David F. Swensen

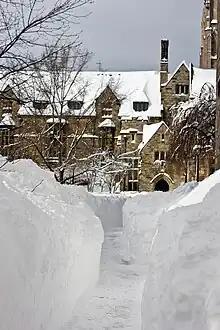
Swensen began advising the Yale Endowment in 1985; having earned his Ph.D. from the school, he coined his investment philosophy "The Yale Model".

The Yale Model, sometimes known as the Endowment Model, was developed by Swensen and Takahashi and is described in Swensen's book "Pioneering Portfolio Management". It consists broadly of dividing a portfolio into five or six roughly equal parts and investing each in a different asset class. Central in the Yale Model is broad diversification and an equity orientation, avoiding asset classes with low expected returns such as fixed income and commodities.